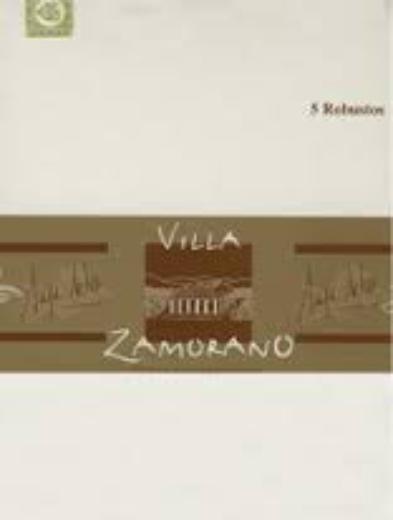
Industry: Necessities